Oklahoma City

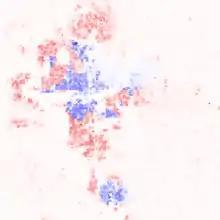
Oklahoma City region population dot map and 2016 presidential election results by precinct (click to enlarge).

One of the more prominent landmarks of downtown Oklahoma City is the Crystal Bridge tropical conservatory at the Myriad Botanical Gardens, a large downtown urban park. Designed by I. M. Pei, the park also includes the Water Stage amphitheater, a bandshell, and lawn, a sunken pond complete with koi, an interactive children's garden complete with a carousel and water sculpture, various trails and interactive exhibits that rotate throughout the year including the ice skating in the Christmas winter season. In 2007, following a renovation of the stage, "Oklahoma Shakespeare In The Park" relocated to the Myriad Gardens. Bicentennial Park, also downtown located near the Oklahoma City Civic Center campus, is home to the annual "Festival of the Arts" in April.